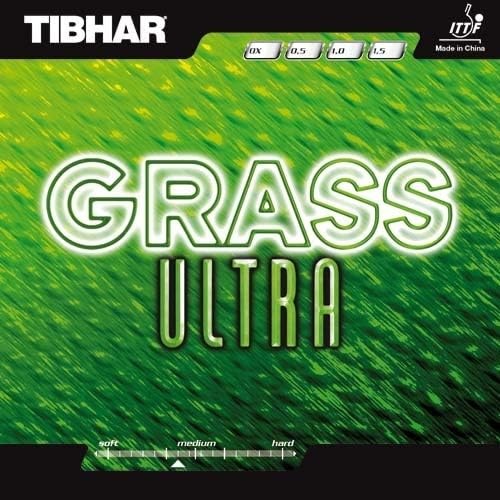
TT-Belag Grass Ultra
Der Tibhar Grass Ultra entspricht den neuesten Regelungen der ITTF. Die Noppen sind geriffelt und griffig. Eine spezielle Gummimischung sorgt für gefährliche Schnittvarianten in der Abwehr und effektive Störattacken am Tisch. Somit sind die Bälle für den Gegner nur schwer einzuschätzen. Die 1,0 und 1,5 mm Versionen eignen sich auch für das offensivere Spiel am Tisch.
Brand: Tibhar
Category: Sporting Goods > Indoor Games > Ping Pong > Ping Pong Paddle Accessories